Vasko Popa

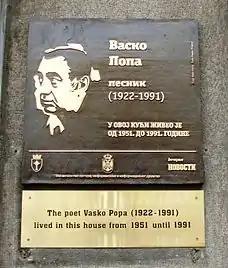

Popa was born in the village of Grebenac, Yugoslavia (present-day Serbia) into a Banat Romanian family. Popa started writing during his high school time. His first poems were written in Romanian. After finishing high school, he enrolled as a student at the University of Belgrade Faculty of Philosophy. He continued his studies at the University of Bucharest and in Vienna. During World War II, he fought as a partisan and was imprisoned in a German concentration camp in Bečkerek (today Zrenjanin, Serbia).